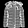
Label: Coat